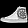
Label: Sneaker